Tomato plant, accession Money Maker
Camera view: bottom (45 deg); turntable rotation: 330 degrees
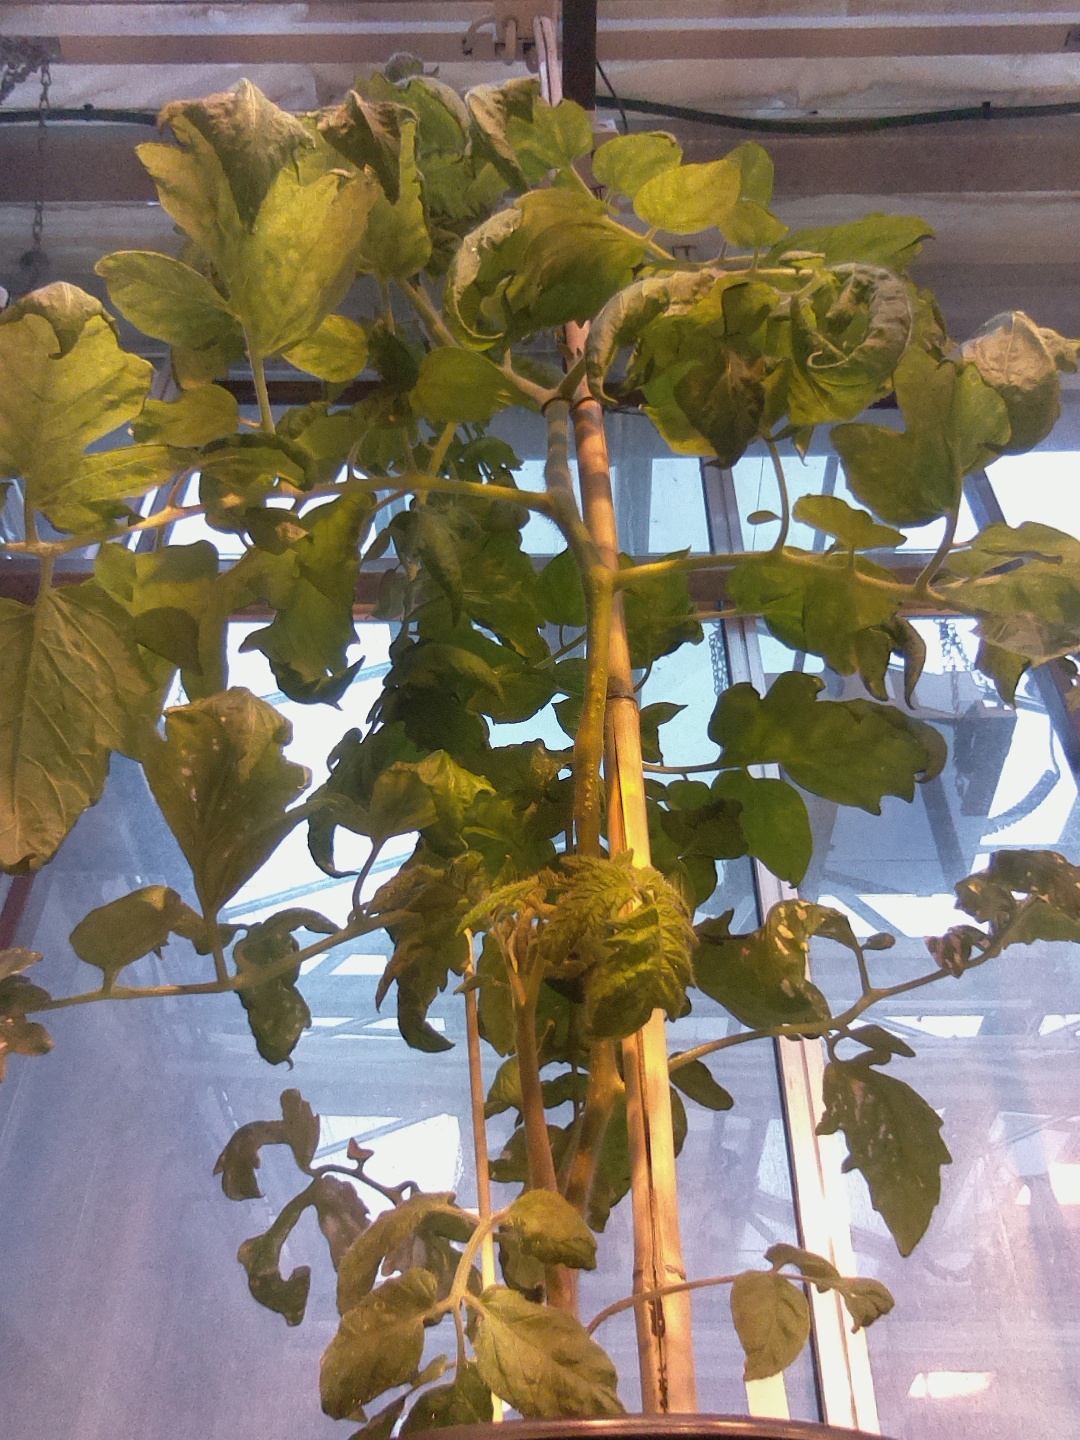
BBCH growth stage 64: 40%-50% of flowers open